Richard Lovelace, 1st Baron Lovelace

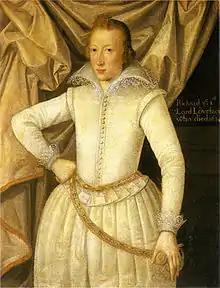
Portrait of Richard Lovelace as a young man, by John de Critz

Richard Lovelace, 1st Baron Lovelace (1564 – 22 April 1634) of Hurley, Berkshire was an English politician who sat in the House of Commons at various times between 1601 and 1622. He was raised to the peerage as Baron Lovelace in 1627.